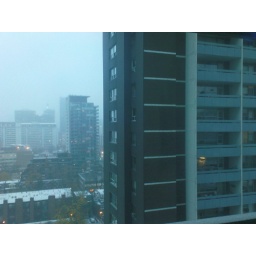
Toronto in snow: 2007-11-22, taken from my kitchen window